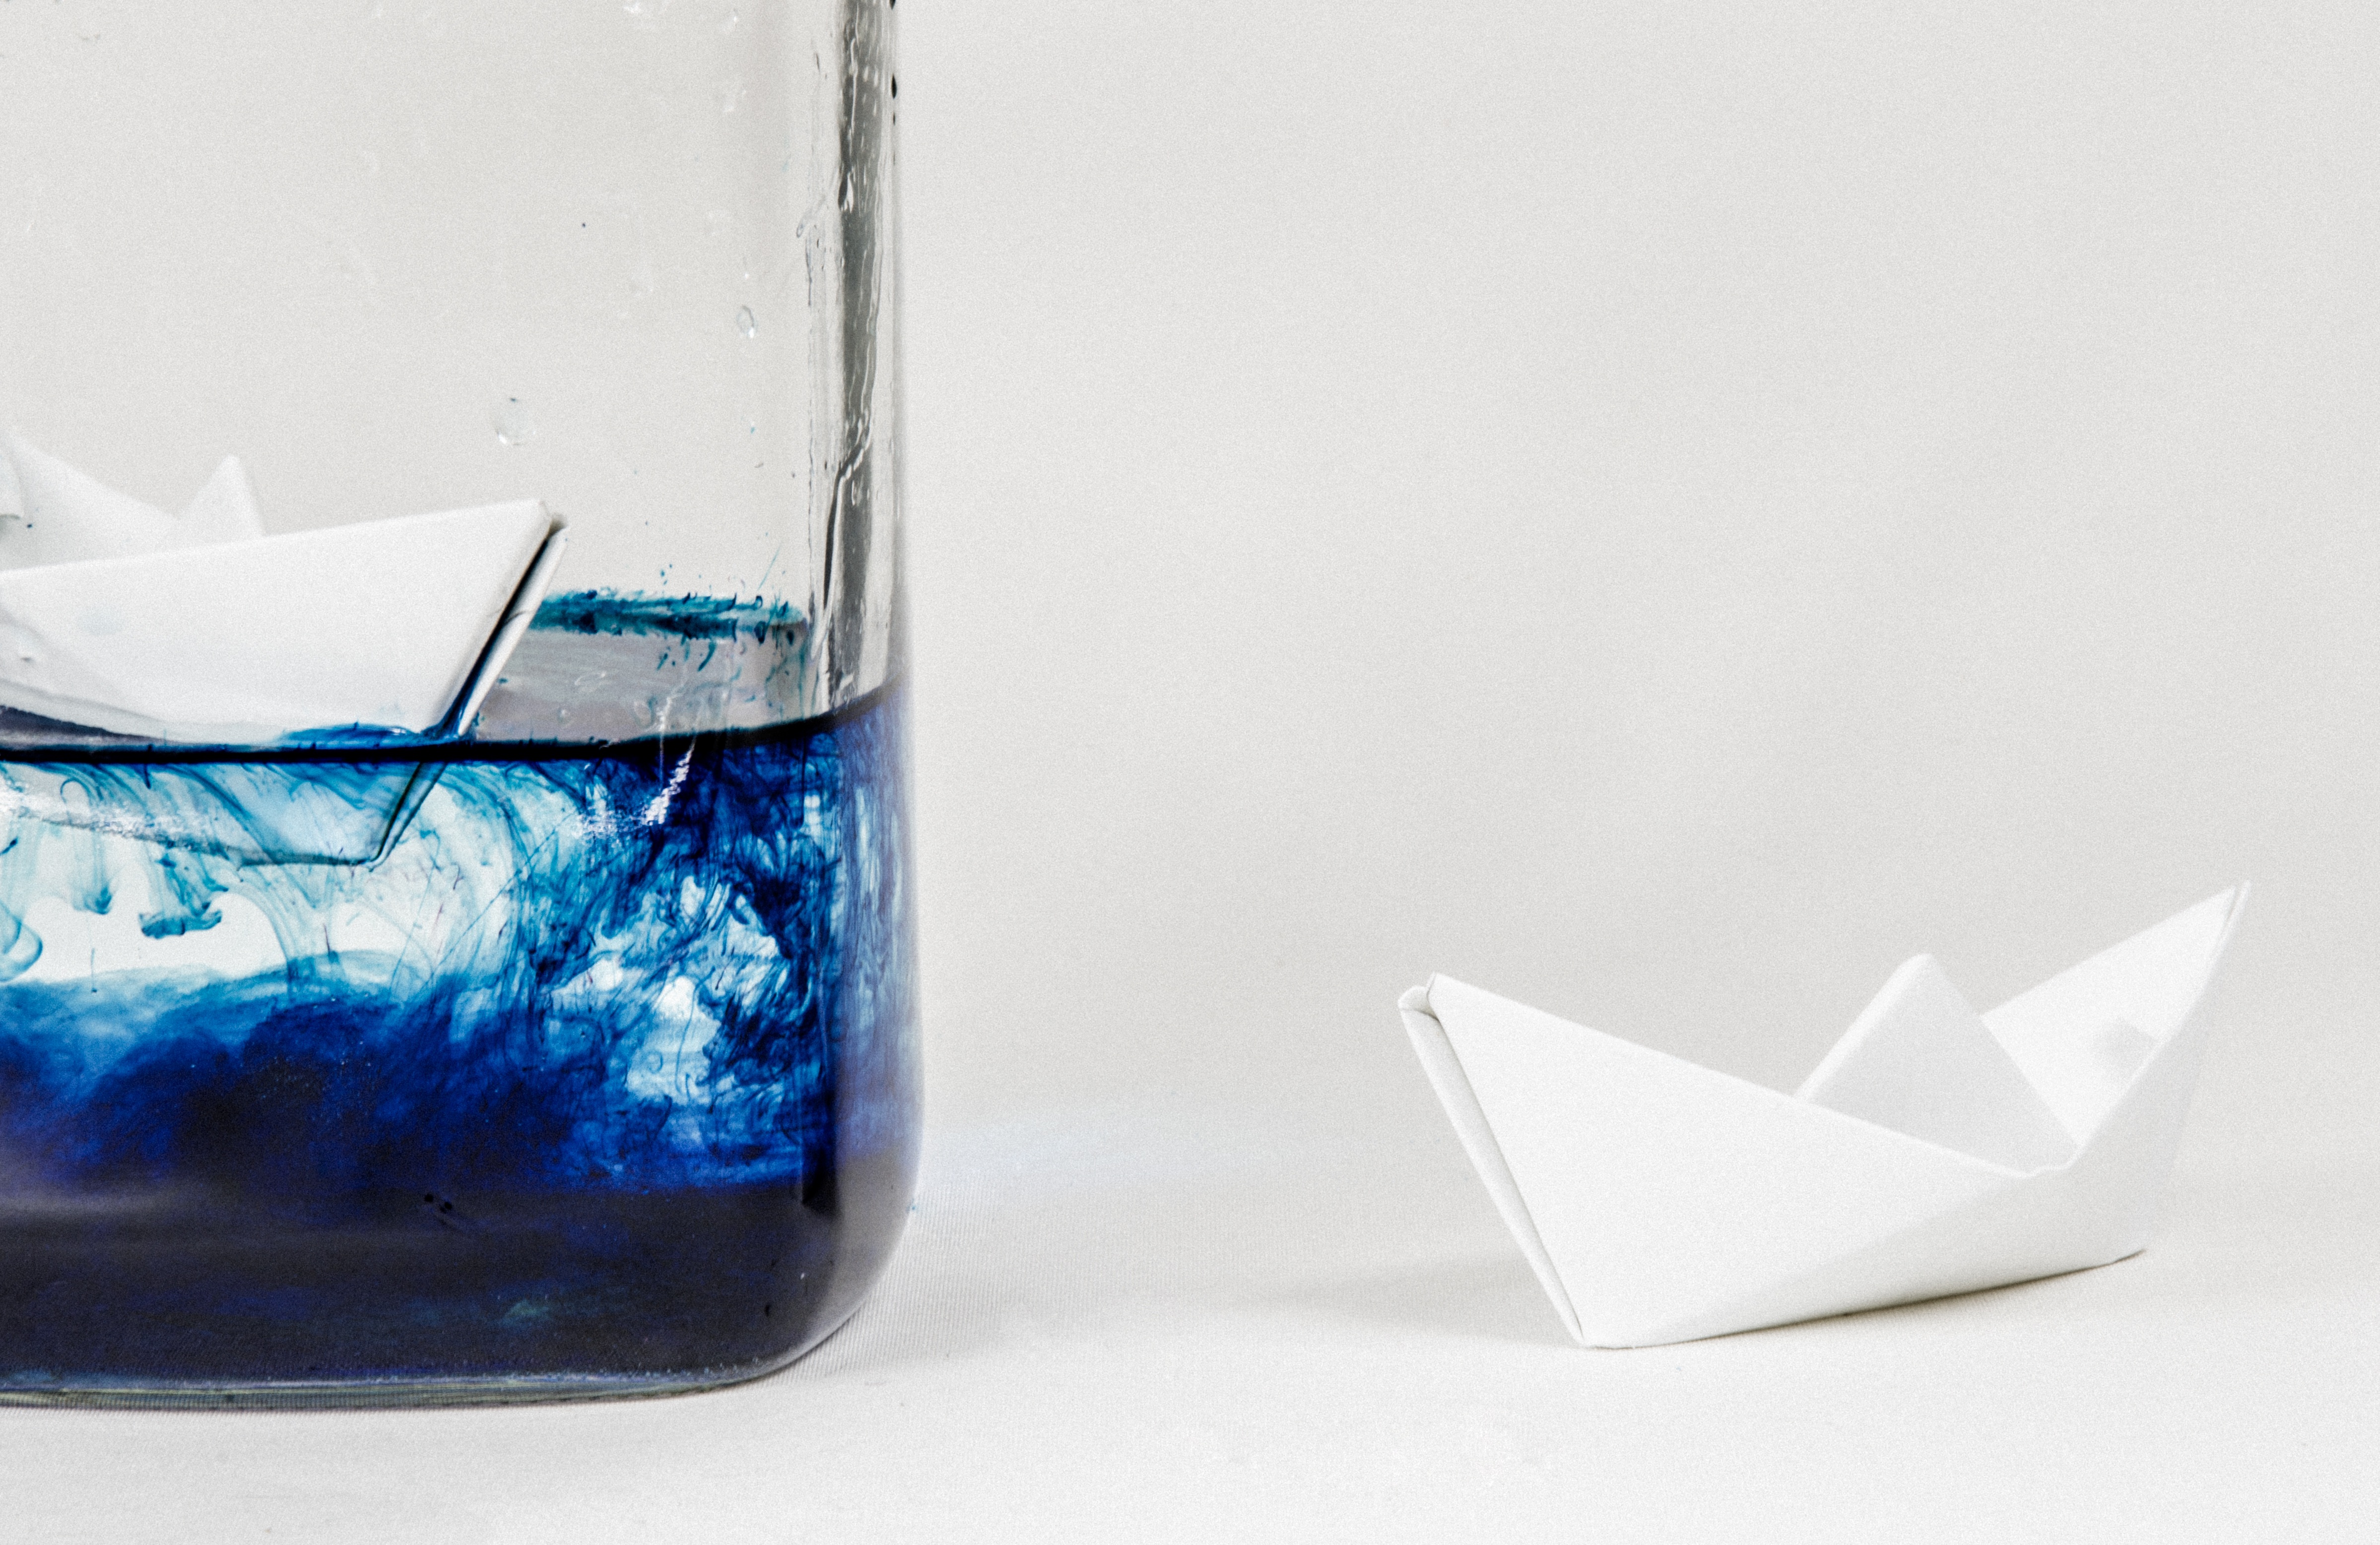
water, glass, ship, vase, blue, lighting, still life, product, art, shape